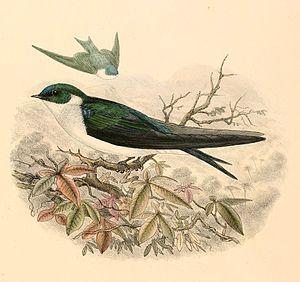
«
L'Hirondelle dorée est une espèce de passereaux de la famille des Hirundinidae.